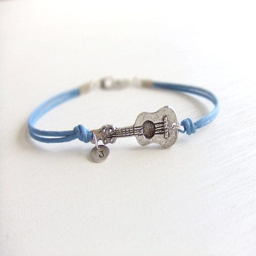
ukulele bracelet -- just got mine in the mail .